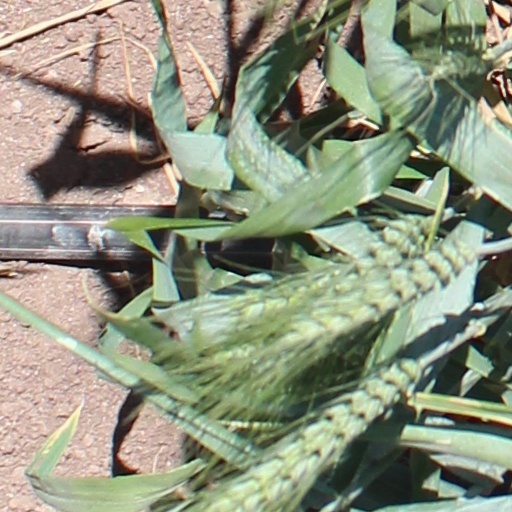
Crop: wheat